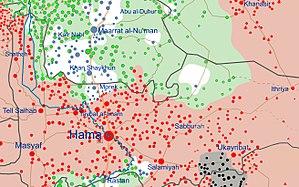
Région de Hama, en Syrie, à la date du 23 septembre 2017